Heinkel He 111

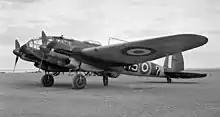
A Heinkel He 111H bomber, which was abandoned by the Luftwaffe in North Africa and subsequently captured by the Royal Air Force

The E-1s came off the production line in February 1938, in time for a number of these aircraft to serve in the Condor Legion during the Spanish Civil War in March 1938. The RLM thought that because the E variant could outrun enemy fighters in Spain, there was no need to increase the defensive weaponry, which would prove to be a mistake in later years.